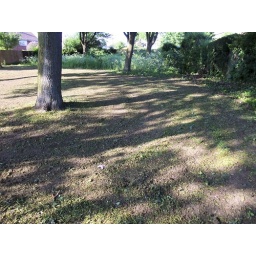
Expanding areas of dead grass around tree and grass scrapped of by lawnmowers today